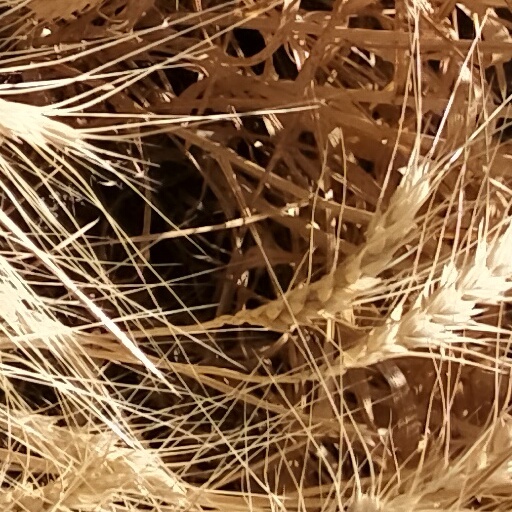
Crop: wheat